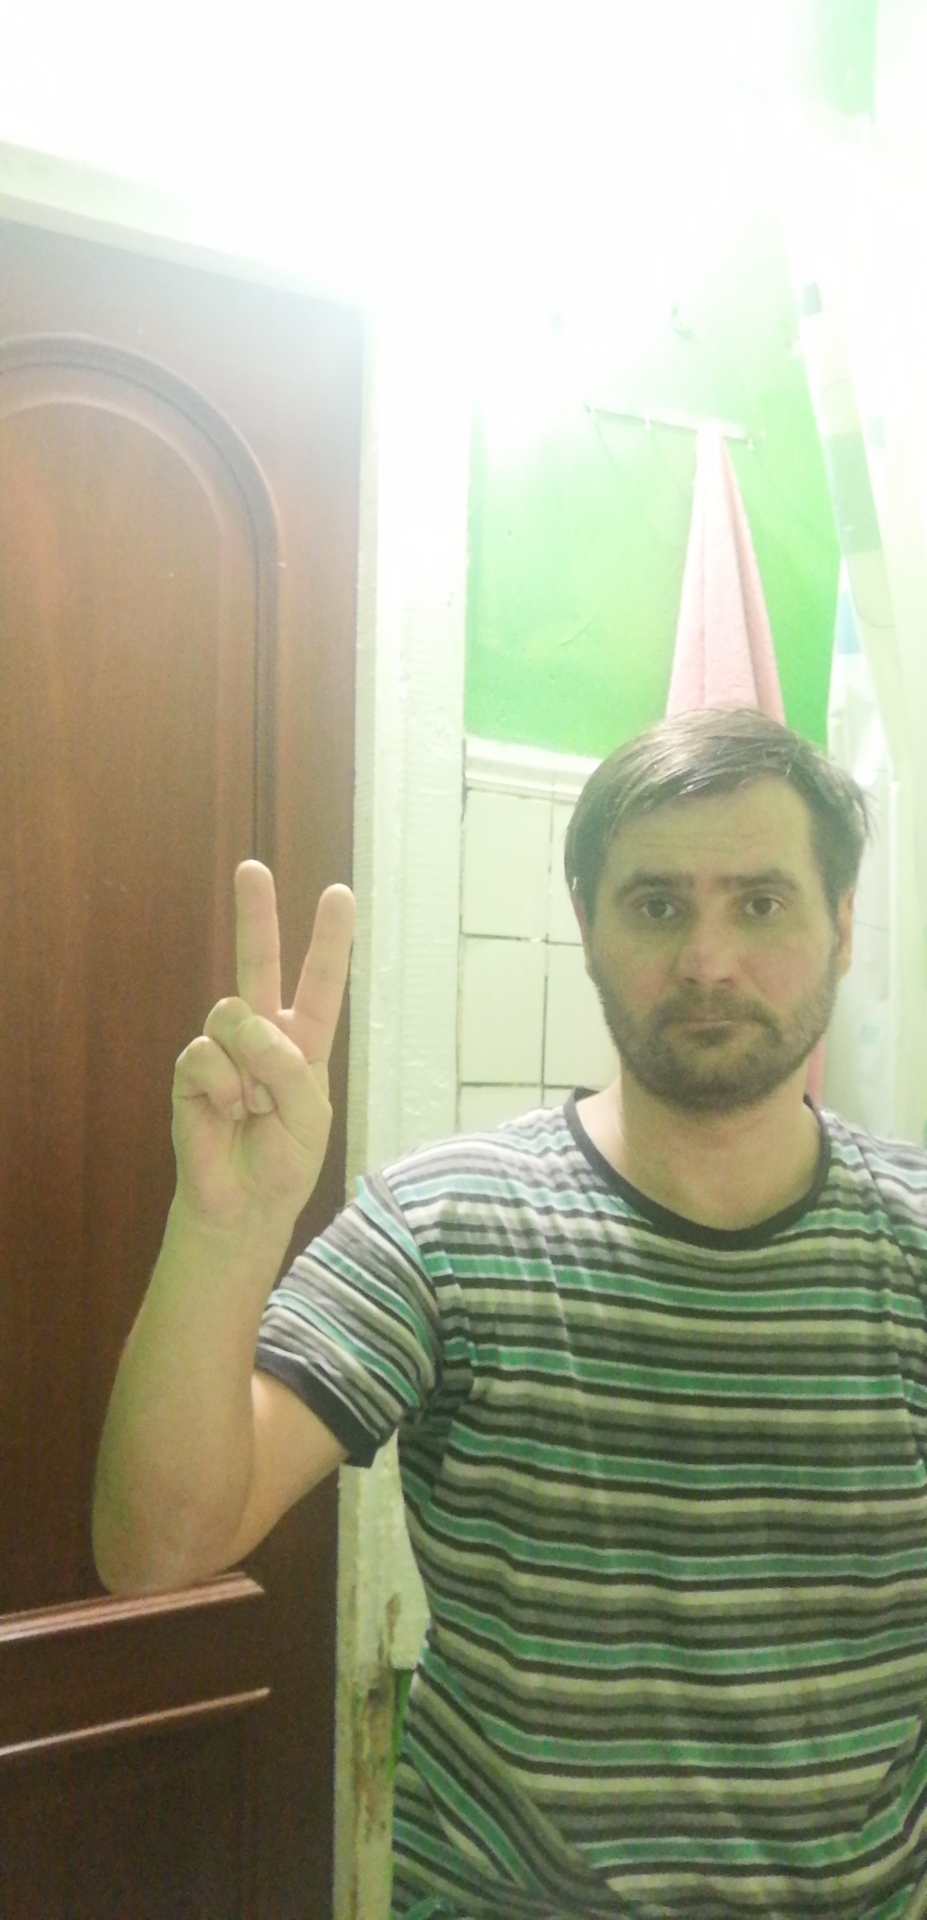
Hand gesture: peace